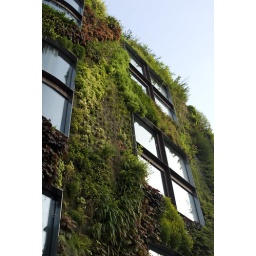
the outside of the building is covered in plants so dense birds were living in it. so cool.